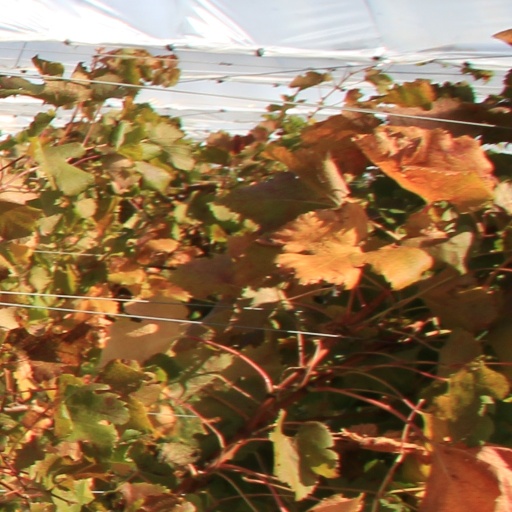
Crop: grape